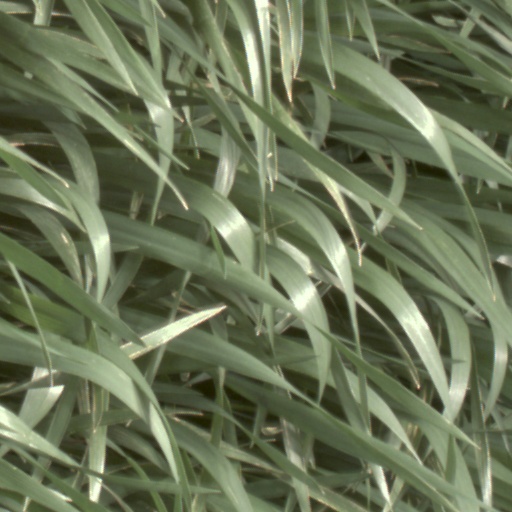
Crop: wheat